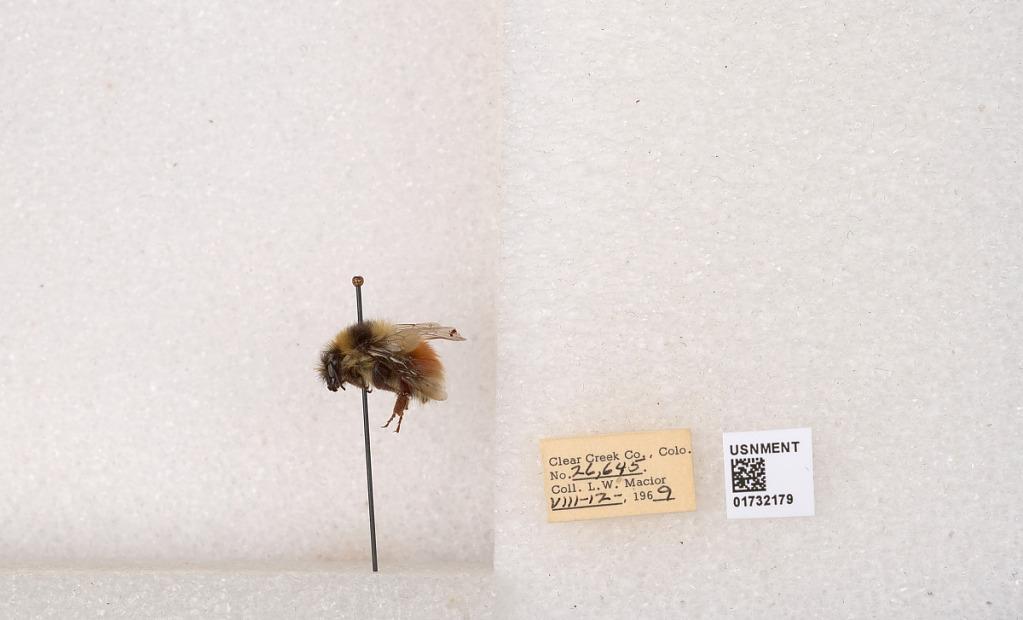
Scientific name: Bombus (Pyrobombus) sylvicola Kirby
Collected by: L. Macior
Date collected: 1969-8-12
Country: United States
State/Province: Colorado
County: Clear Creek
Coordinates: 39.7006, -105.694